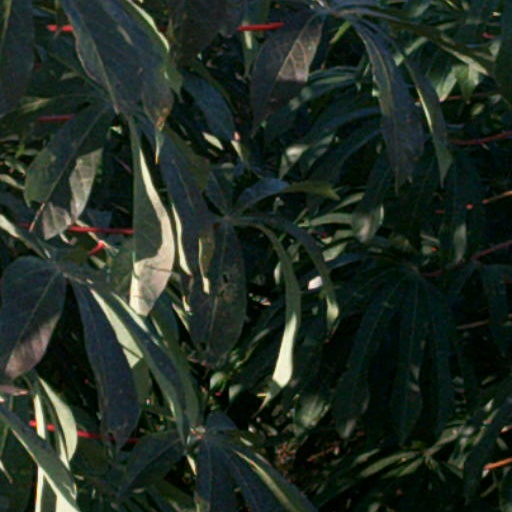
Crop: cassava